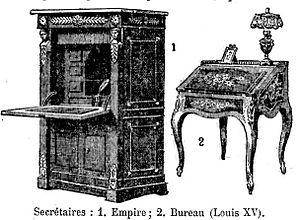
Secrétaire à abattant et bureau en pente (larousse Universel de 1923 page 914)
Le secrétaire est un meuble de bureau privé servant à l’écriture de la correspondance, au rangement des documents et courriers.
Le secrétaire à abattant est un meuble de bureau servant à l’écriture de la correspondance, au rangement des documents et courriers.